Vrajlal Shastri

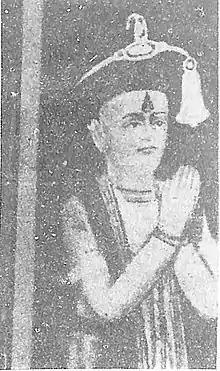

Vrajlal Kalidas Shastri (1825-1892) was a pioneer of philology in Gujarati language and writer who wrote books on Gujarati language.